Police misconduct

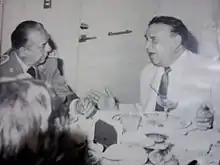
Mexico City's Police Chief, Arturo Durazo Moreno, was arrested in 1984.

Police misconduct is sometimes associated with conscious or unconscious discrimination. Misconduct has been shown to be related to personality and correlated to education, but it can also be significantly affected by the culture of the police agency. Education is negatively correlated to misconduct, with better-educated officers receiving fewer complaints on average.